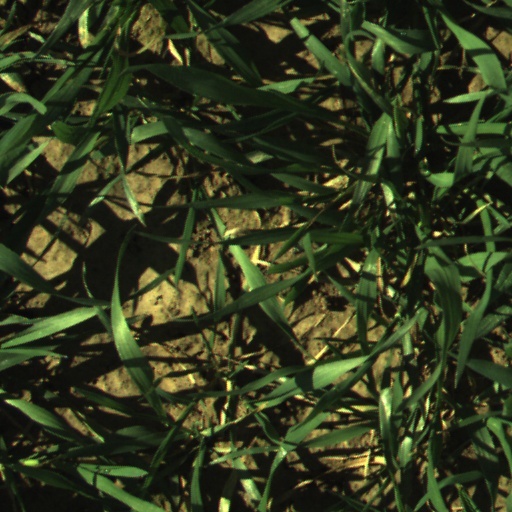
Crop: wheat